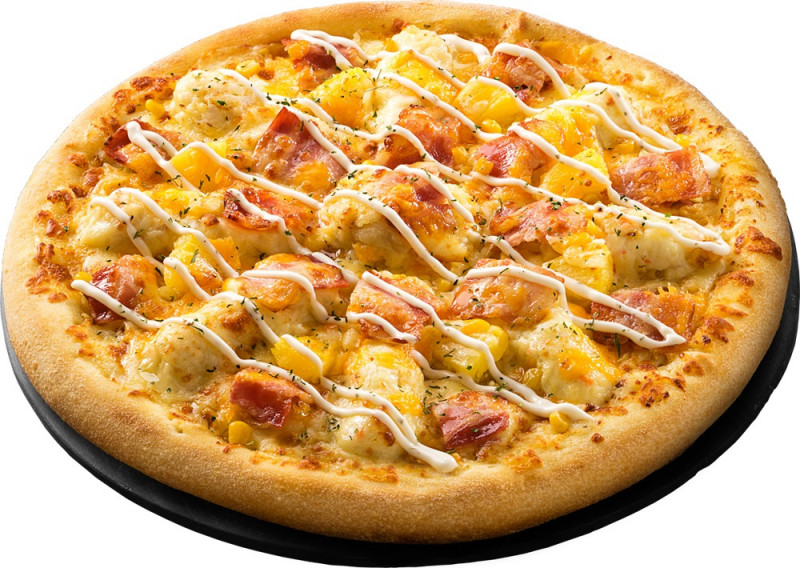
Dish: pizza